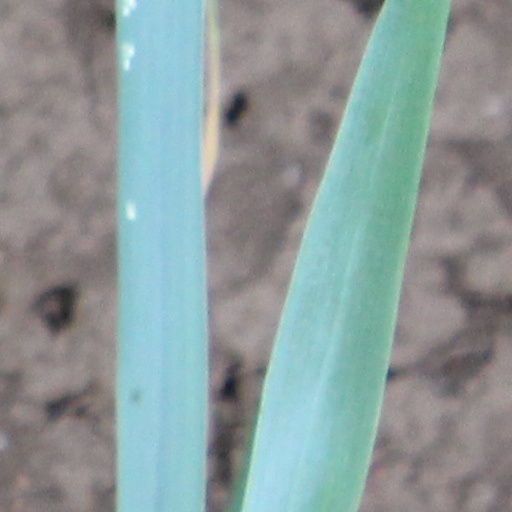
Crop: wheat